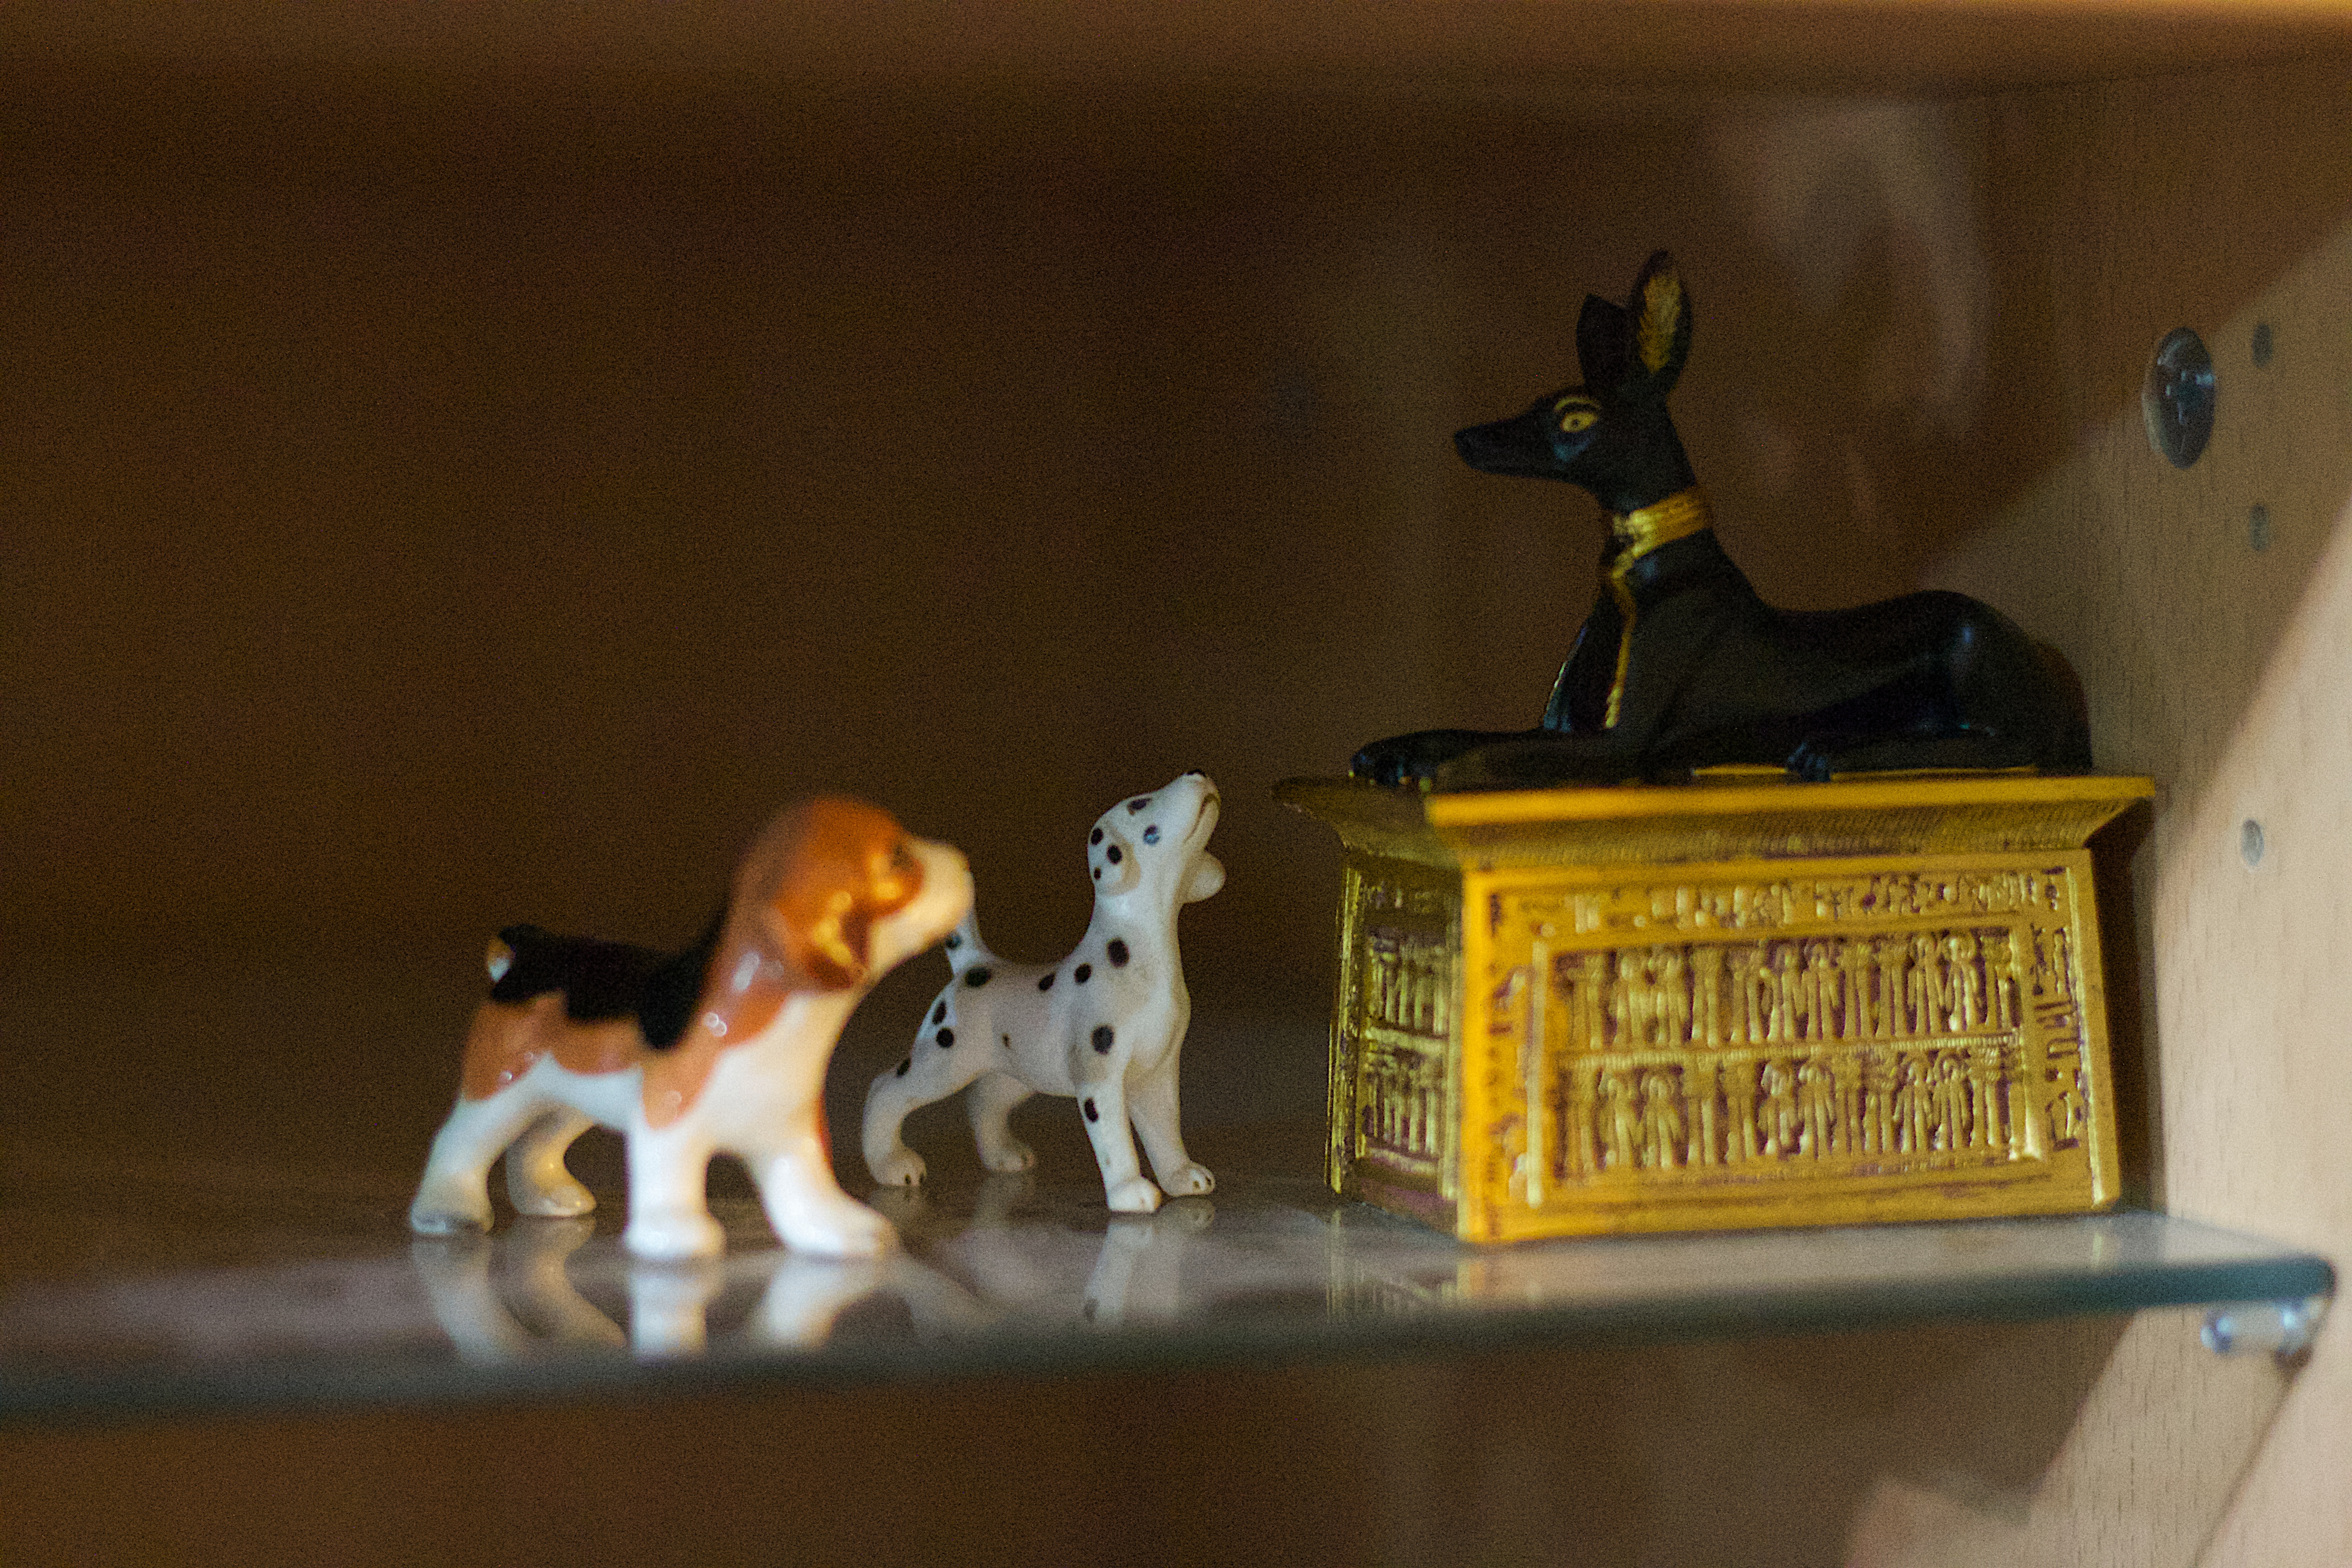
dog, toy, figurine, meetings, dog like mammal